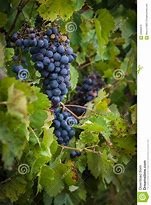
Label: grape